Minor Basilica of St. Anne

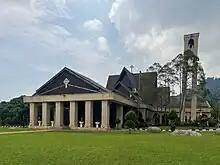
Minor Basilica of St. Anne

The Minor Basilica of St. Anne (Malay: Basilika Minor St. Anne, Tamil: புனித அன்னமாள் தேவாலயம், Punitha annamaal Tēvālayam) is a Roman Catholic church in Bukit Mertajam, Penang, Malaysia. It is one of the parishes in the Diocese of Penang. Its annual celebration of the feast of St Anne regularly attracts over 100,000 pilgrims from Malaysia and neighbouring countries including Singapore, Thailand, Vietnam, Indonesia, the Philippines and Australia. The celebration lasts for 10 days, and includes the actual feast day on 26 July.